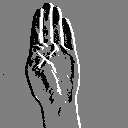
ASL letter: b